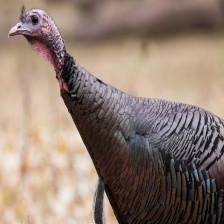
Species: WILD TURKEY
Scientific name: MELEAGRIS GALLOPAVO